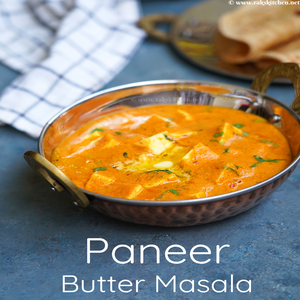
Dish: paneer